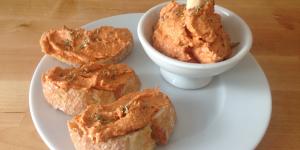
tapenade de tomates secos y queso de cabra